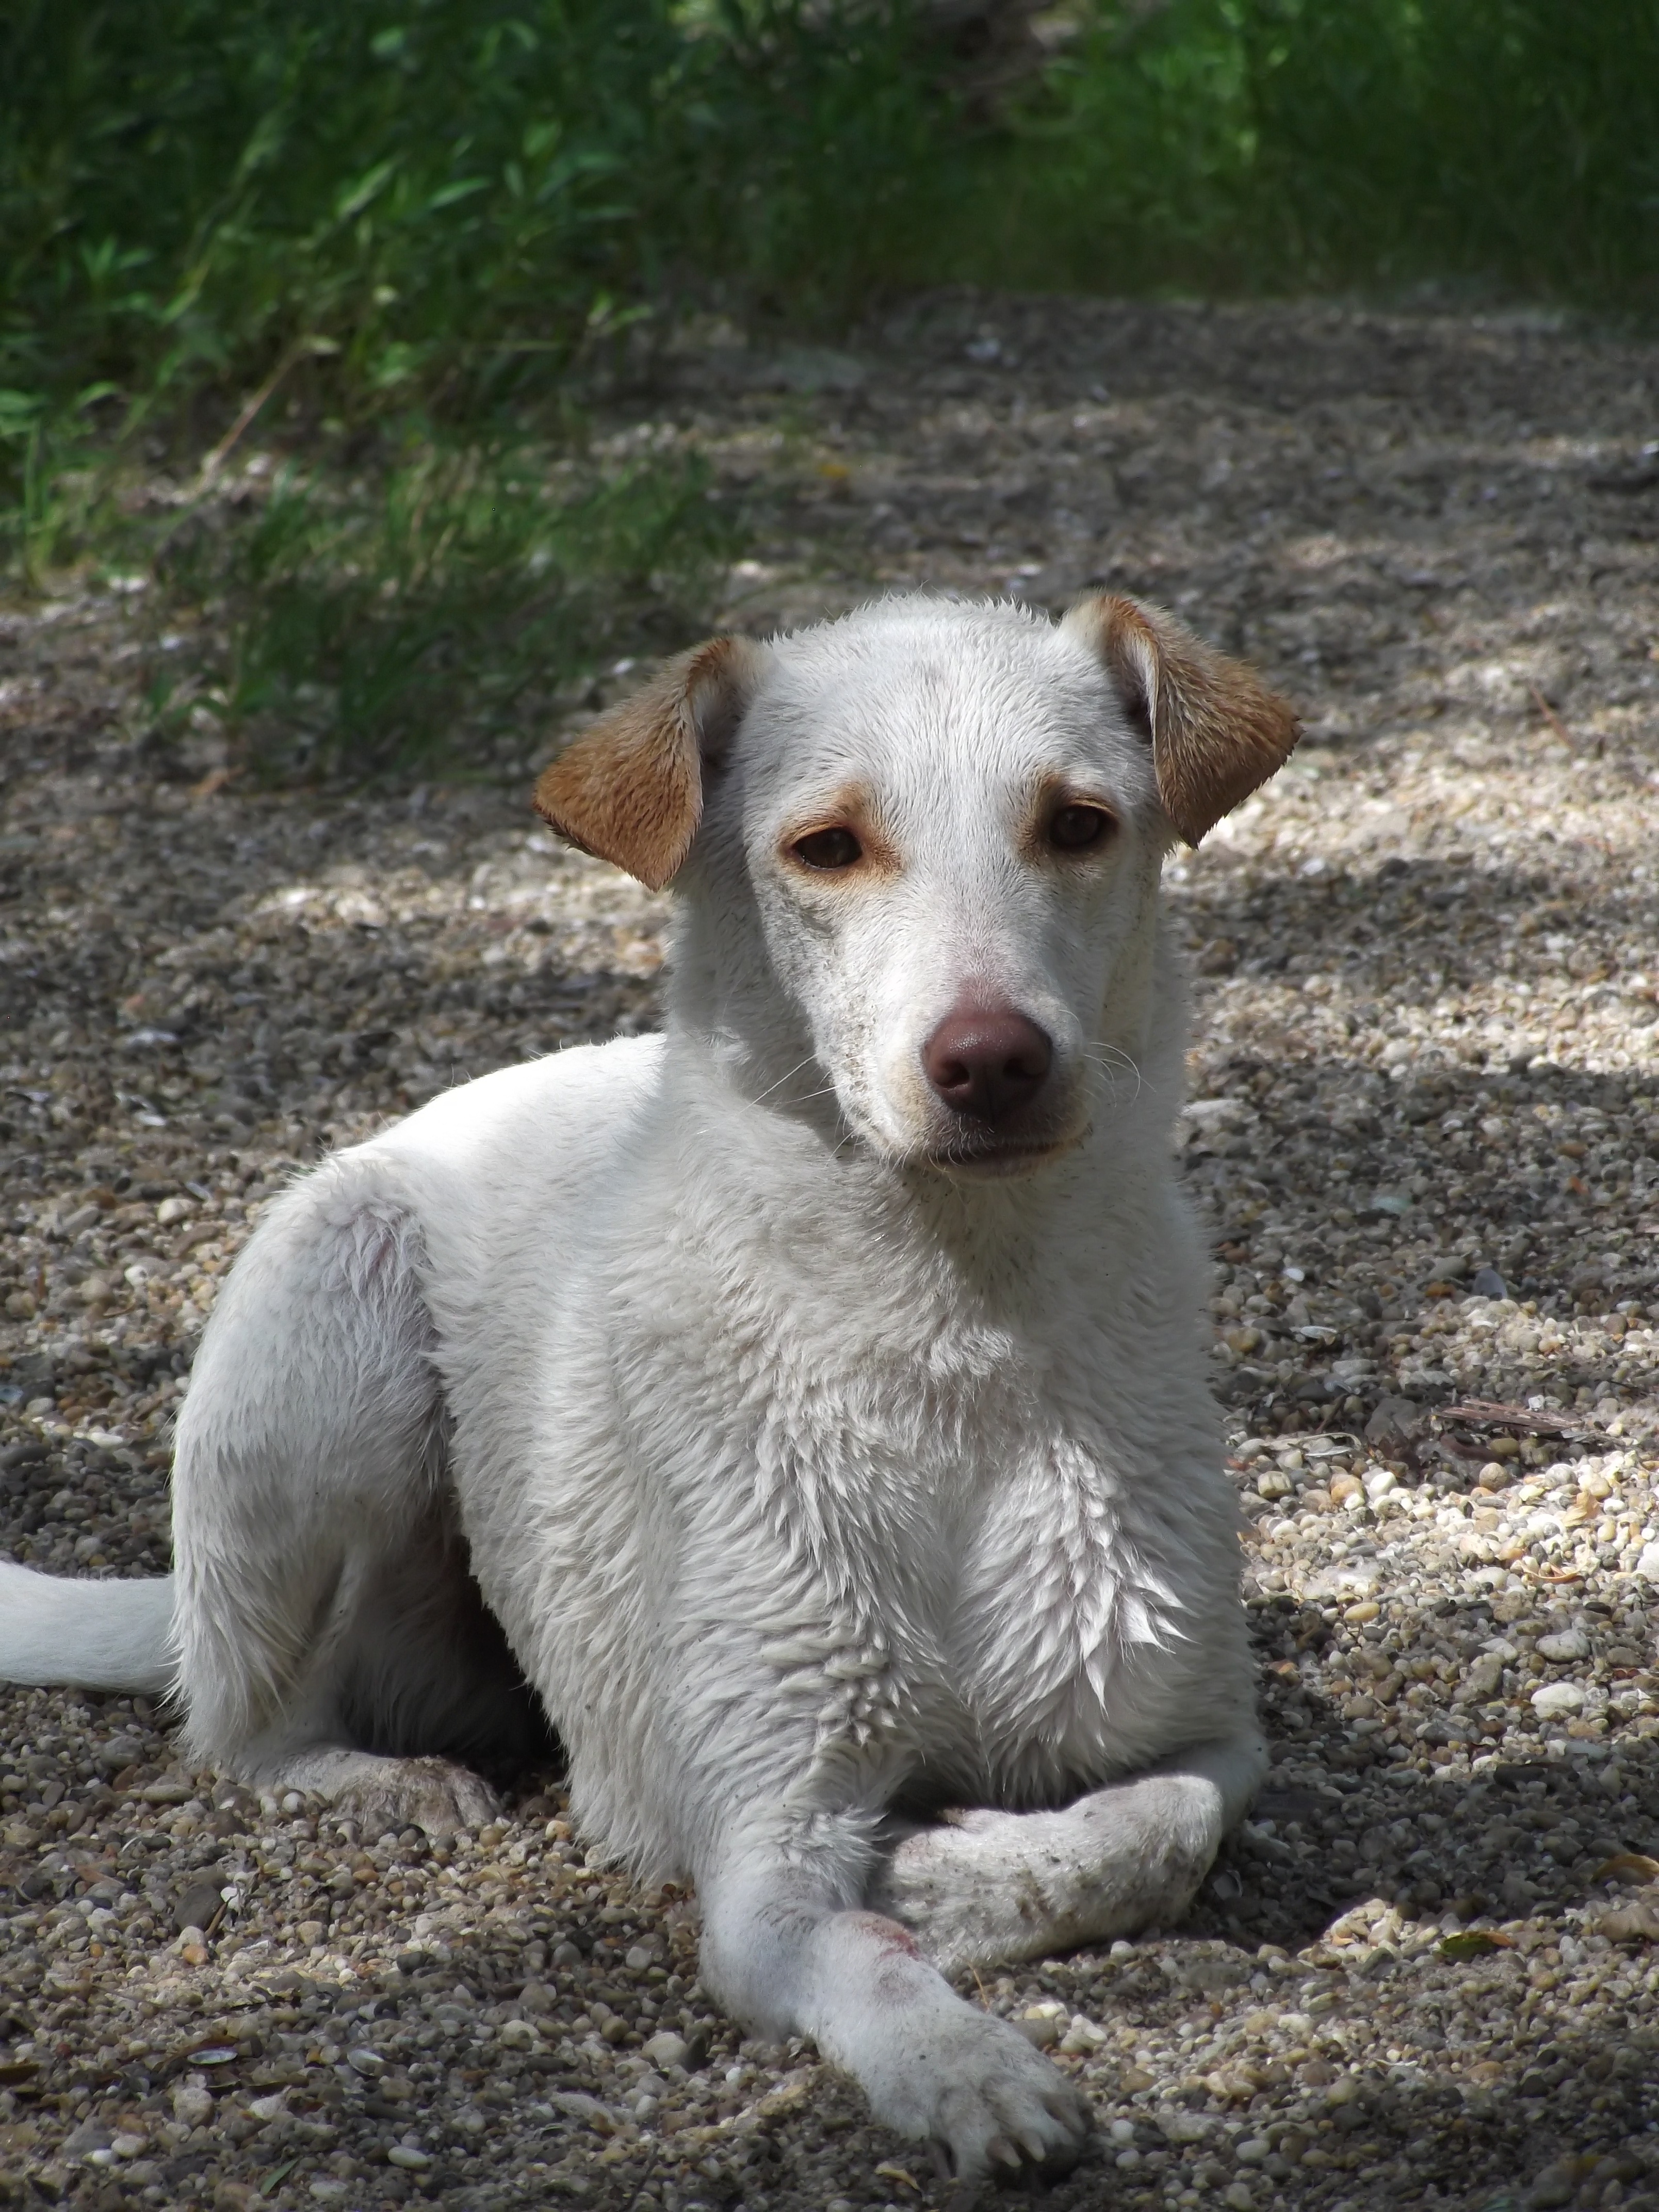
water, berry, puppy, dog, mammal, vertebrate, dog breed, terrier, parson russell terrier, street dog, danube embankment, dog like mammal, russell terrier